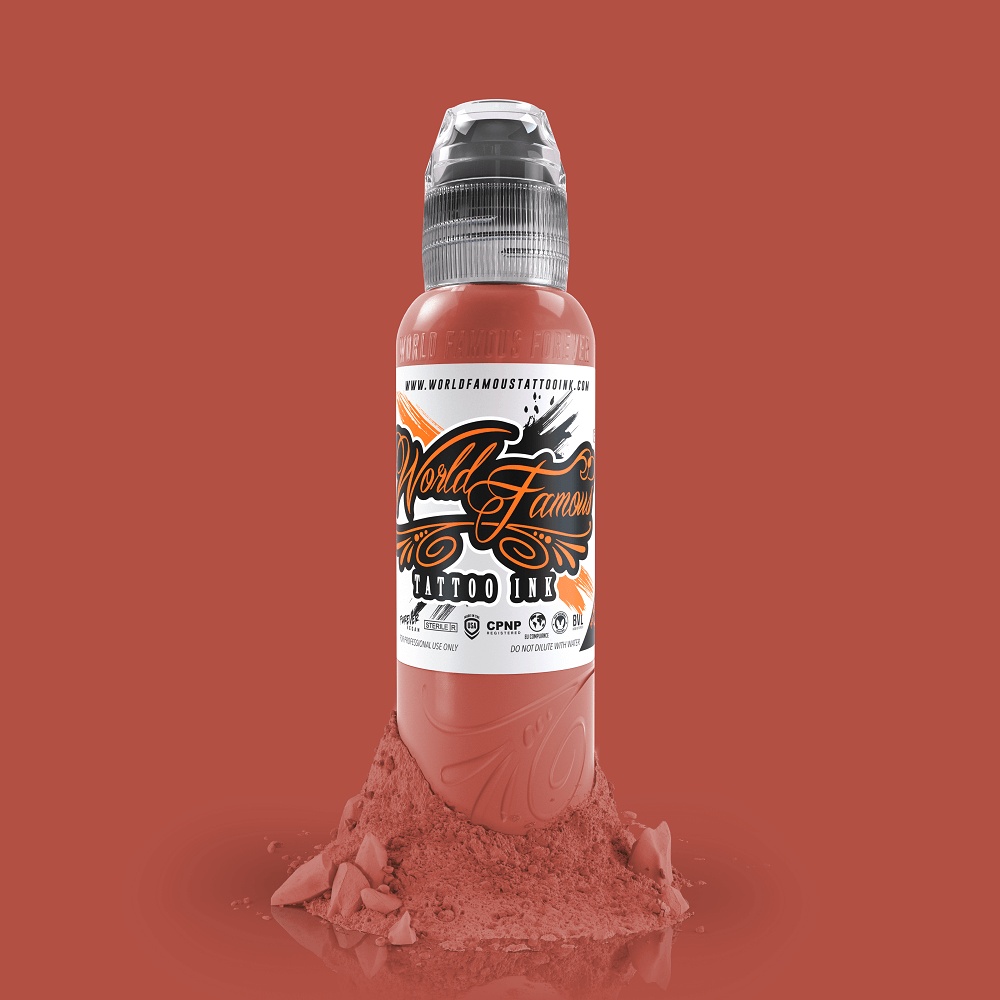
WF Mars Sand Red
World Famous Tattoo Ink brings you premium quality tattoo ink with super high pigment content and an amazing flow rate. World Famous Ink flies into the skin and heals super fast. With a massive palette of colors for all of your great artwork, this ink will make your job as an artist much easier, and make your art really pop! Contains zero animal products Never tested on animals Better for immunity and overall health More reliable and safer on skin Longer lasting ink and better vibrancy
Brand: Higher Level Tattoo Supply
Category: Business & Industrial > Piercing & Tattooing > Tattooing Supplies > Tattooing Inks